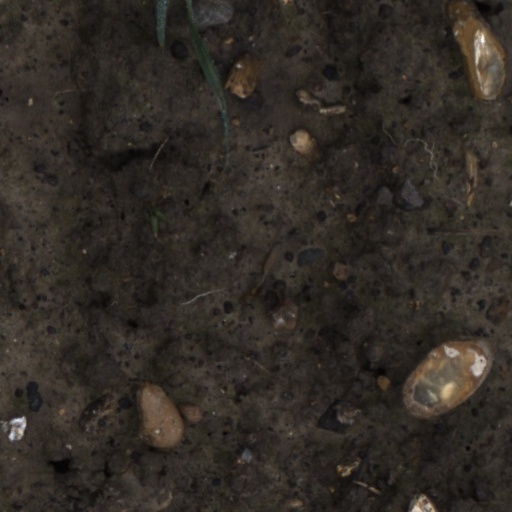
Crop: wheat